Sylvie Feucher

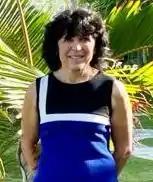
Feucher in 2020

Sylvie Feucher (née Daniélo; born 26 February 1959) is a French civil servant. A former police inspector, Feucher became Chief Commissioner of the National Police in Versailles, served as Secretary General of the Union of National Police Commissioners (SCPN) and was the Prefect of Saint-Martin and Saint-Barthélemy from 2018 until 2020 and of Ariège from 2020 to 2023.